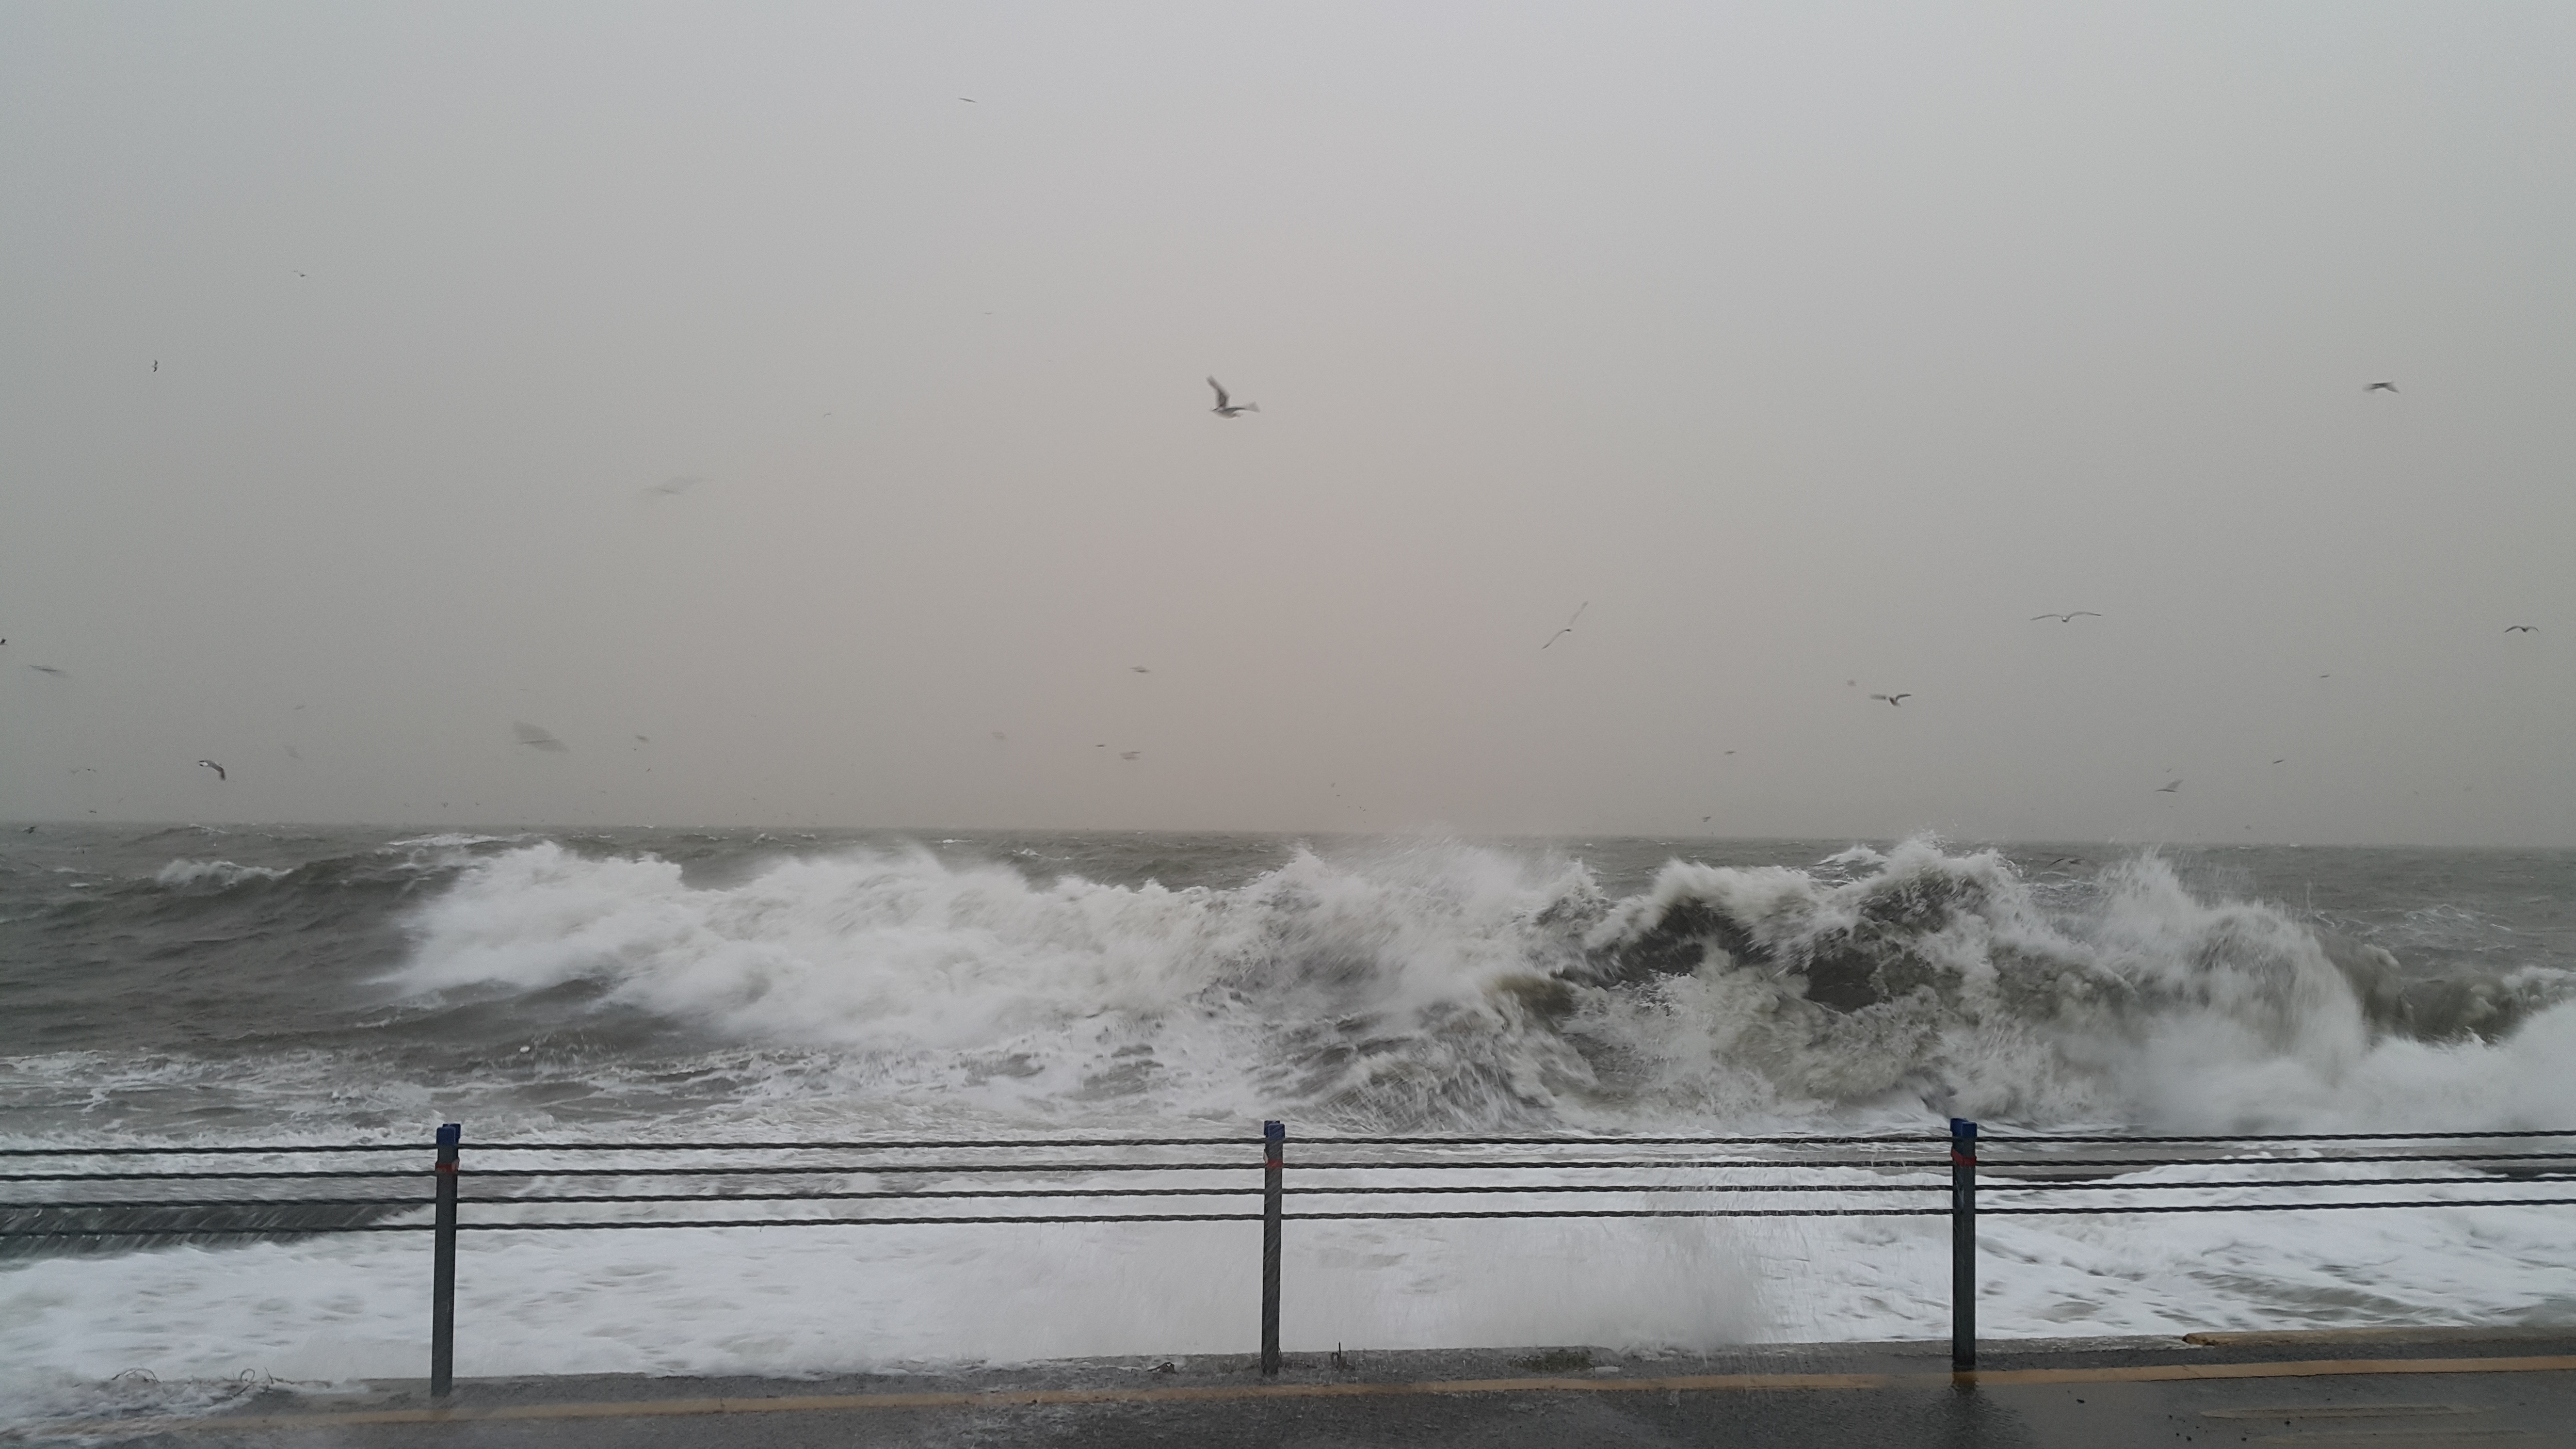
beach, landscape, sea, coast, water, nature, ocean, snow, winter, street, cloudy, rain, shore, wave, wind, environment, flood, natural, autumn, weather, storm, ecology, danger, disaster, change, day, scene, damage, meteorology, mudflat, atmospheric phenomenon, atmosphere of earth, wind wave